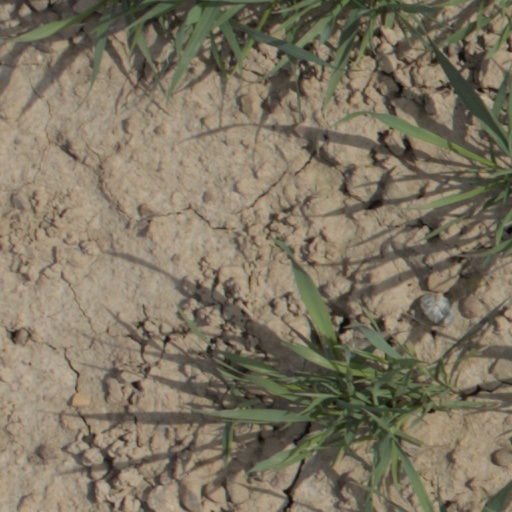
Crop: wheat